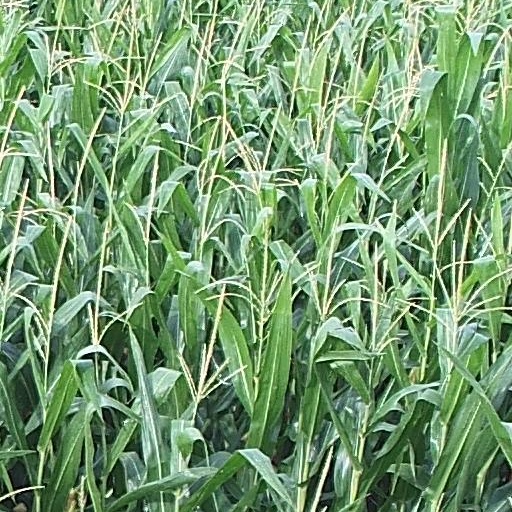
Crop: maize; corn